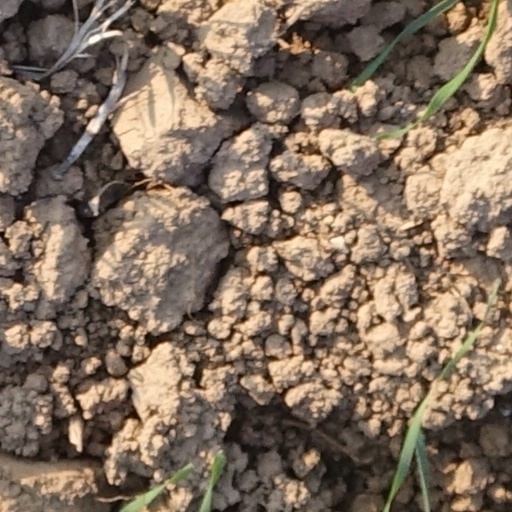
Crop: wheat